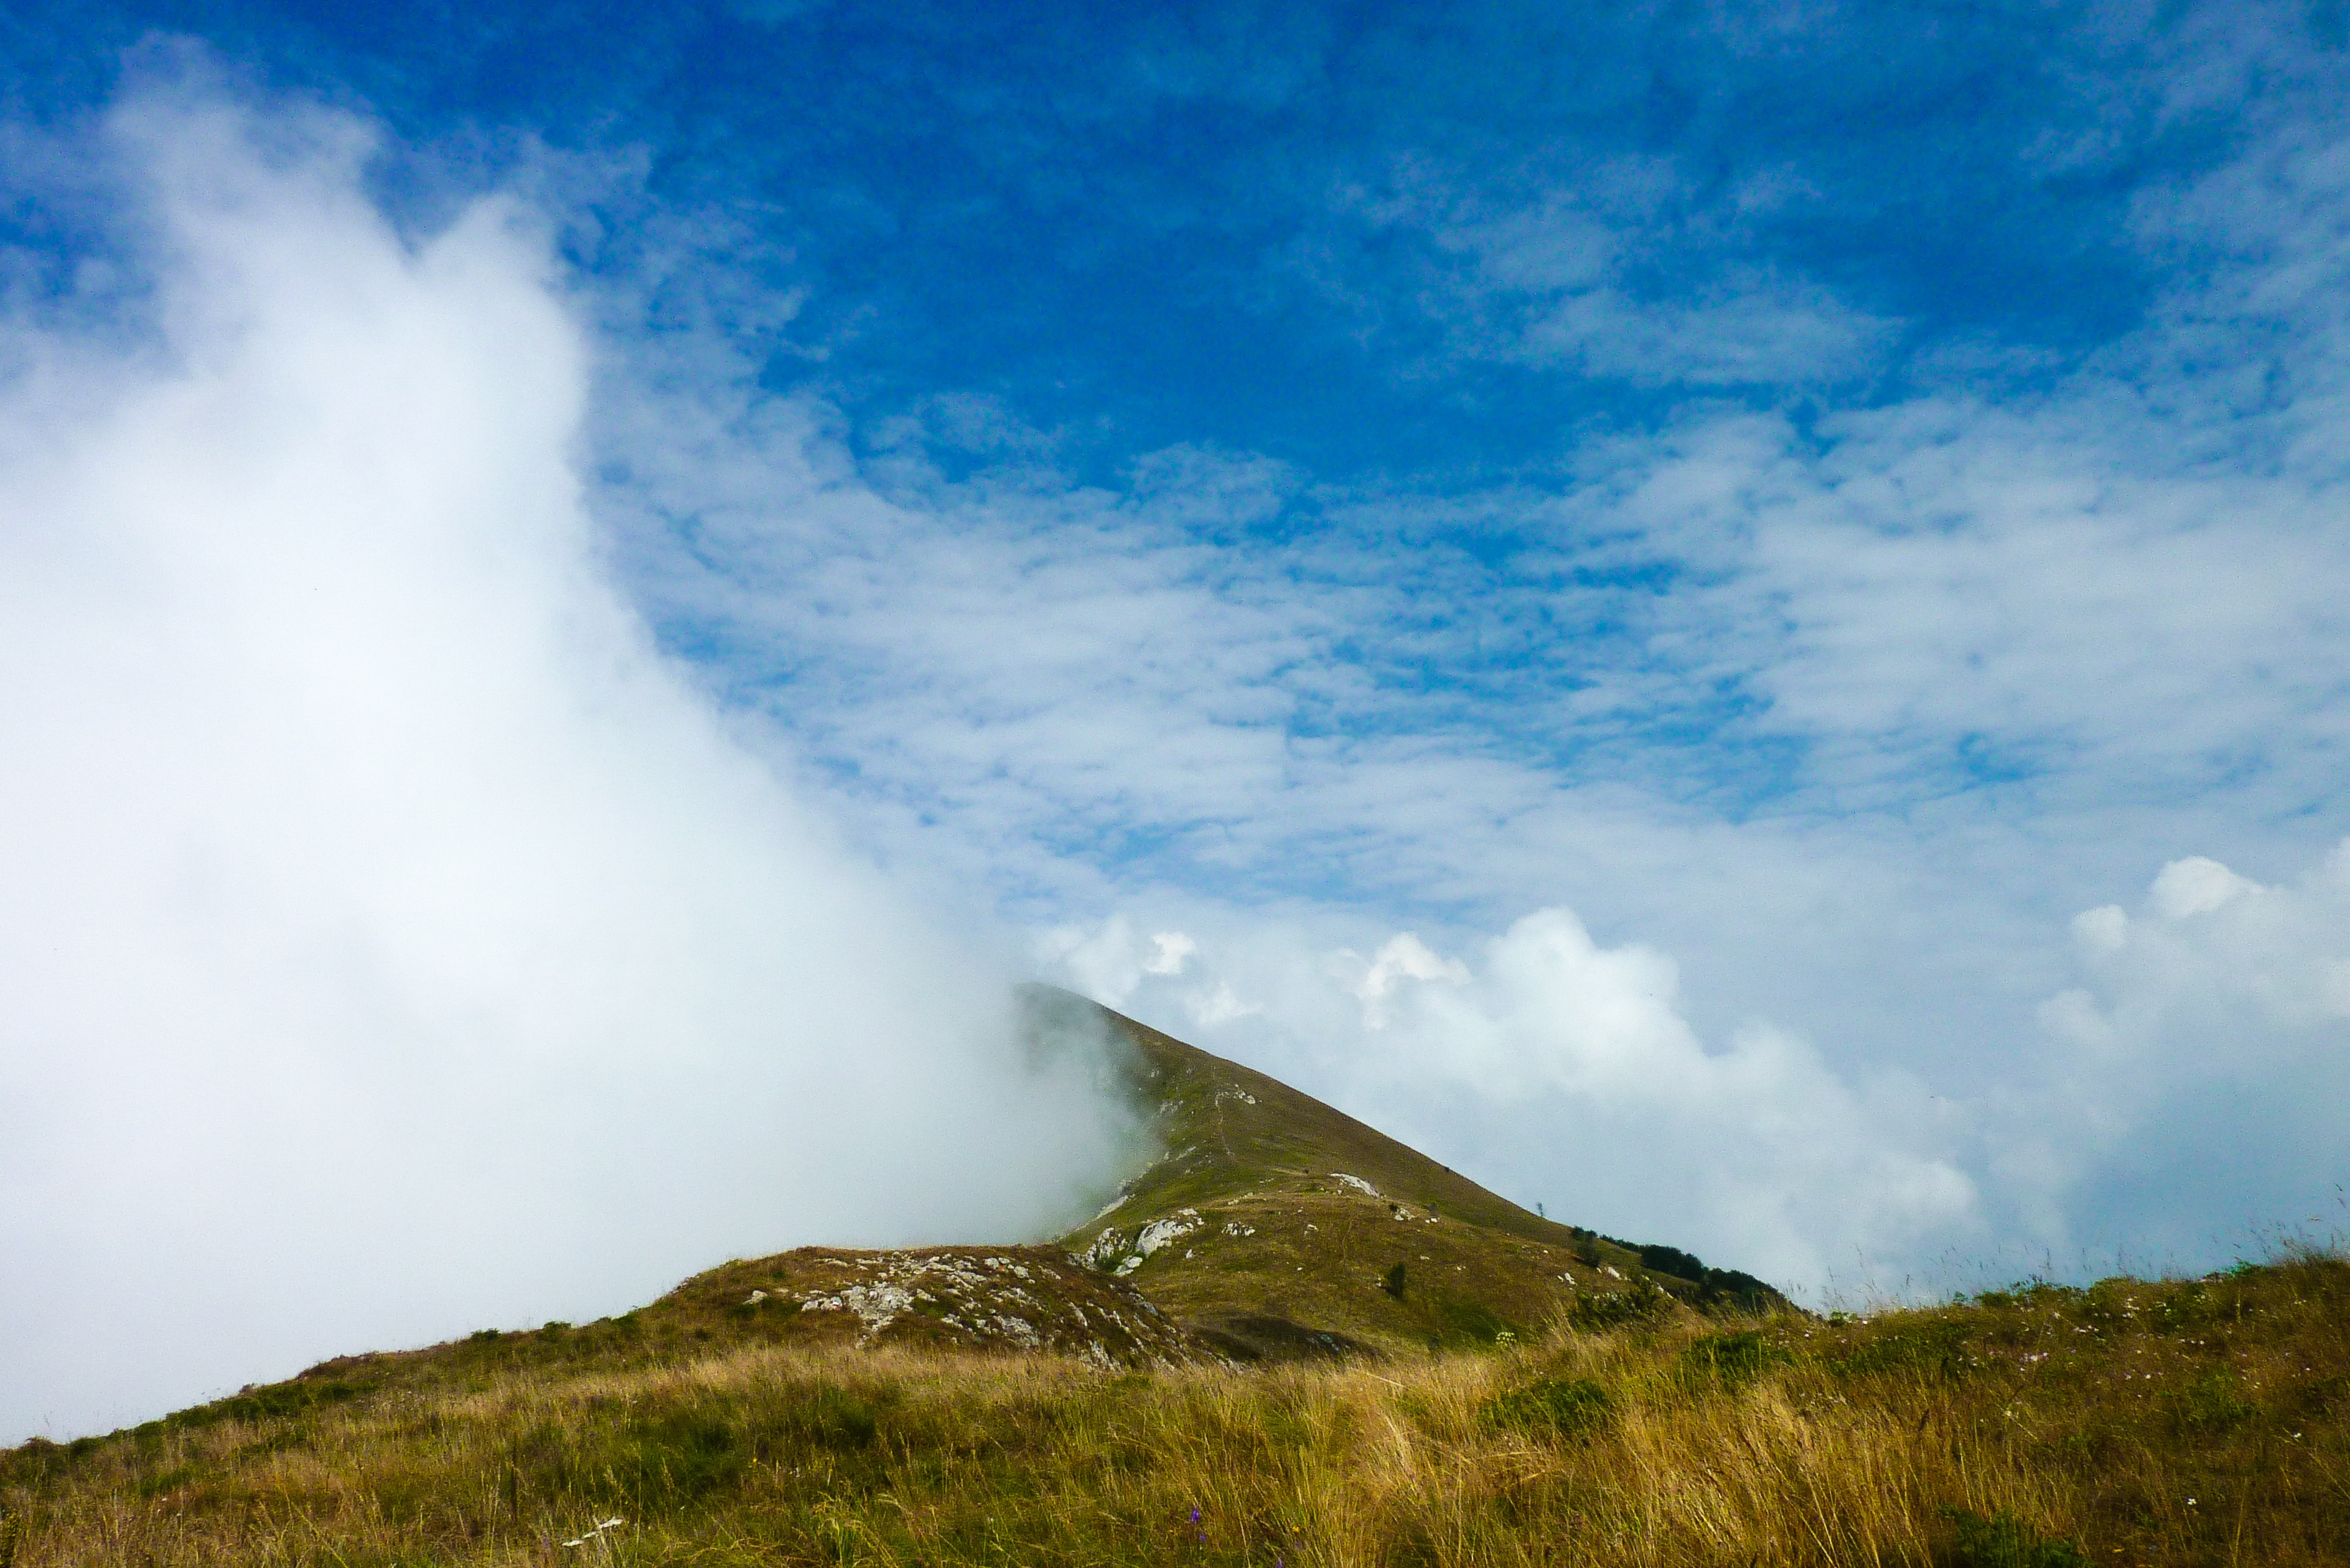
landscape, nature, grass, horizon, mountain, light, cloud, sky, trail, meadow, hill, dawn, mountain range, weather, italy, summit, mountain landscape, clouds, mountains, grassland, plateau, vista, rural area, landform, meteorological phenomenon, geographical feature, atmospheric phenomenon, mountainous landforms